Beaded gecko

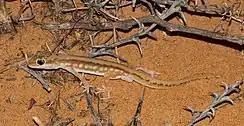
"L. damaeum"

With only a few species of the genus "Lucasium" it is endemic to Australia. The 7 cm long beaded gecko is reddish brown on top, with what looks like chains of beads surrounding the cream pale ridged vertebral strip, thus given the name of beaded gecko. Single lines of pale blotches run down the side of its body with scattered smaller spots covering its dark brown limbs and surrounding body. This gecko has a rounded snout rather than beaked (with the rostral connection to the nostril), reddish brown in colour with a white or cream upper eyelid that is not able to cover, protect or clean the eye, rather the eye is covered in protective transparent scales. To keep the eye clean they use their long flat tongue to wipe the eye. With relatively large eyes, the pupil is a thin vertical slit during the day and rounded and full in the dark. The tail is a straight continuum of the body and the original tail has continuing patterns from the body down but will reproduce plain brown or spotted darker tails. The toes of a beaded gecko are flat and unkinked without adhesive pads and usually whitish in colour. The feet of the beaded gecko are not suitable for climbing